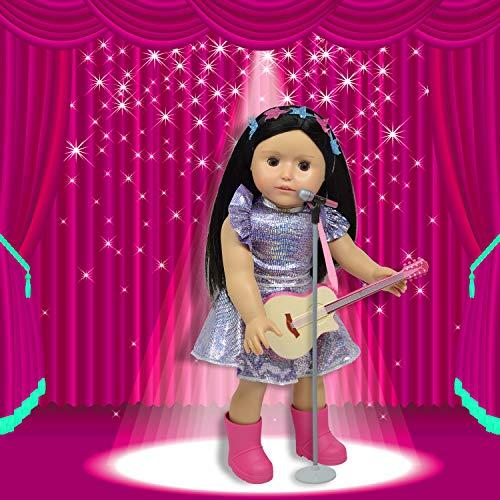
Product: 18" Doll Guitar & Microphone Set - Includes Doll Clothes - Fits American Girl Dolls
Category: Toys & Games | Dolls & Accessories | Playsets
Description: Perfect fit - doll clothes fits American girl dolls and other 18" Dolls.
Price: $9.99
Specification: ProductDimensions:33.5x15x5.3inches|ItemWeight:8.8ounces|ShippingWeight:8.8ounces(Viewshippingratesandpolicies)|ASIN:B07JVKGRPJ|Itemmodelnumber:E155|Manufacturerrecommendedage:3month-3years